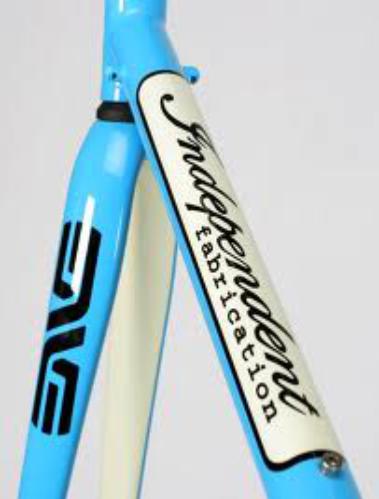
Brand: independent fabrication
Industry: Transportation